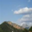
Label: mountain